Huns

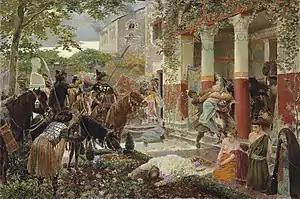
1910 Rochegrosse depiction of Roman villa in Gaul sacked by the hordes of Attila the Hun

Civilians and soldiers captured by the Huns might also be ransomed back, or else sold to Roman slave dealers as slaves. The Huns themselves, Maenchen-Helfen argued, had little use for slaves due to their nomadic pastoralist lifestyle. More recent scholarship, however, has demonstrated that pastoral nomadists are actually more likely to use slave labor than sedentary societies: the slaves would have been used to manage the Huns' herds of cattle, sheep, and goats. Priscus attests that slaves were used as domestic servants, but also that educated slaves were used by the Huns in positions of administration or even architects. Some slaves were even used as warriors.